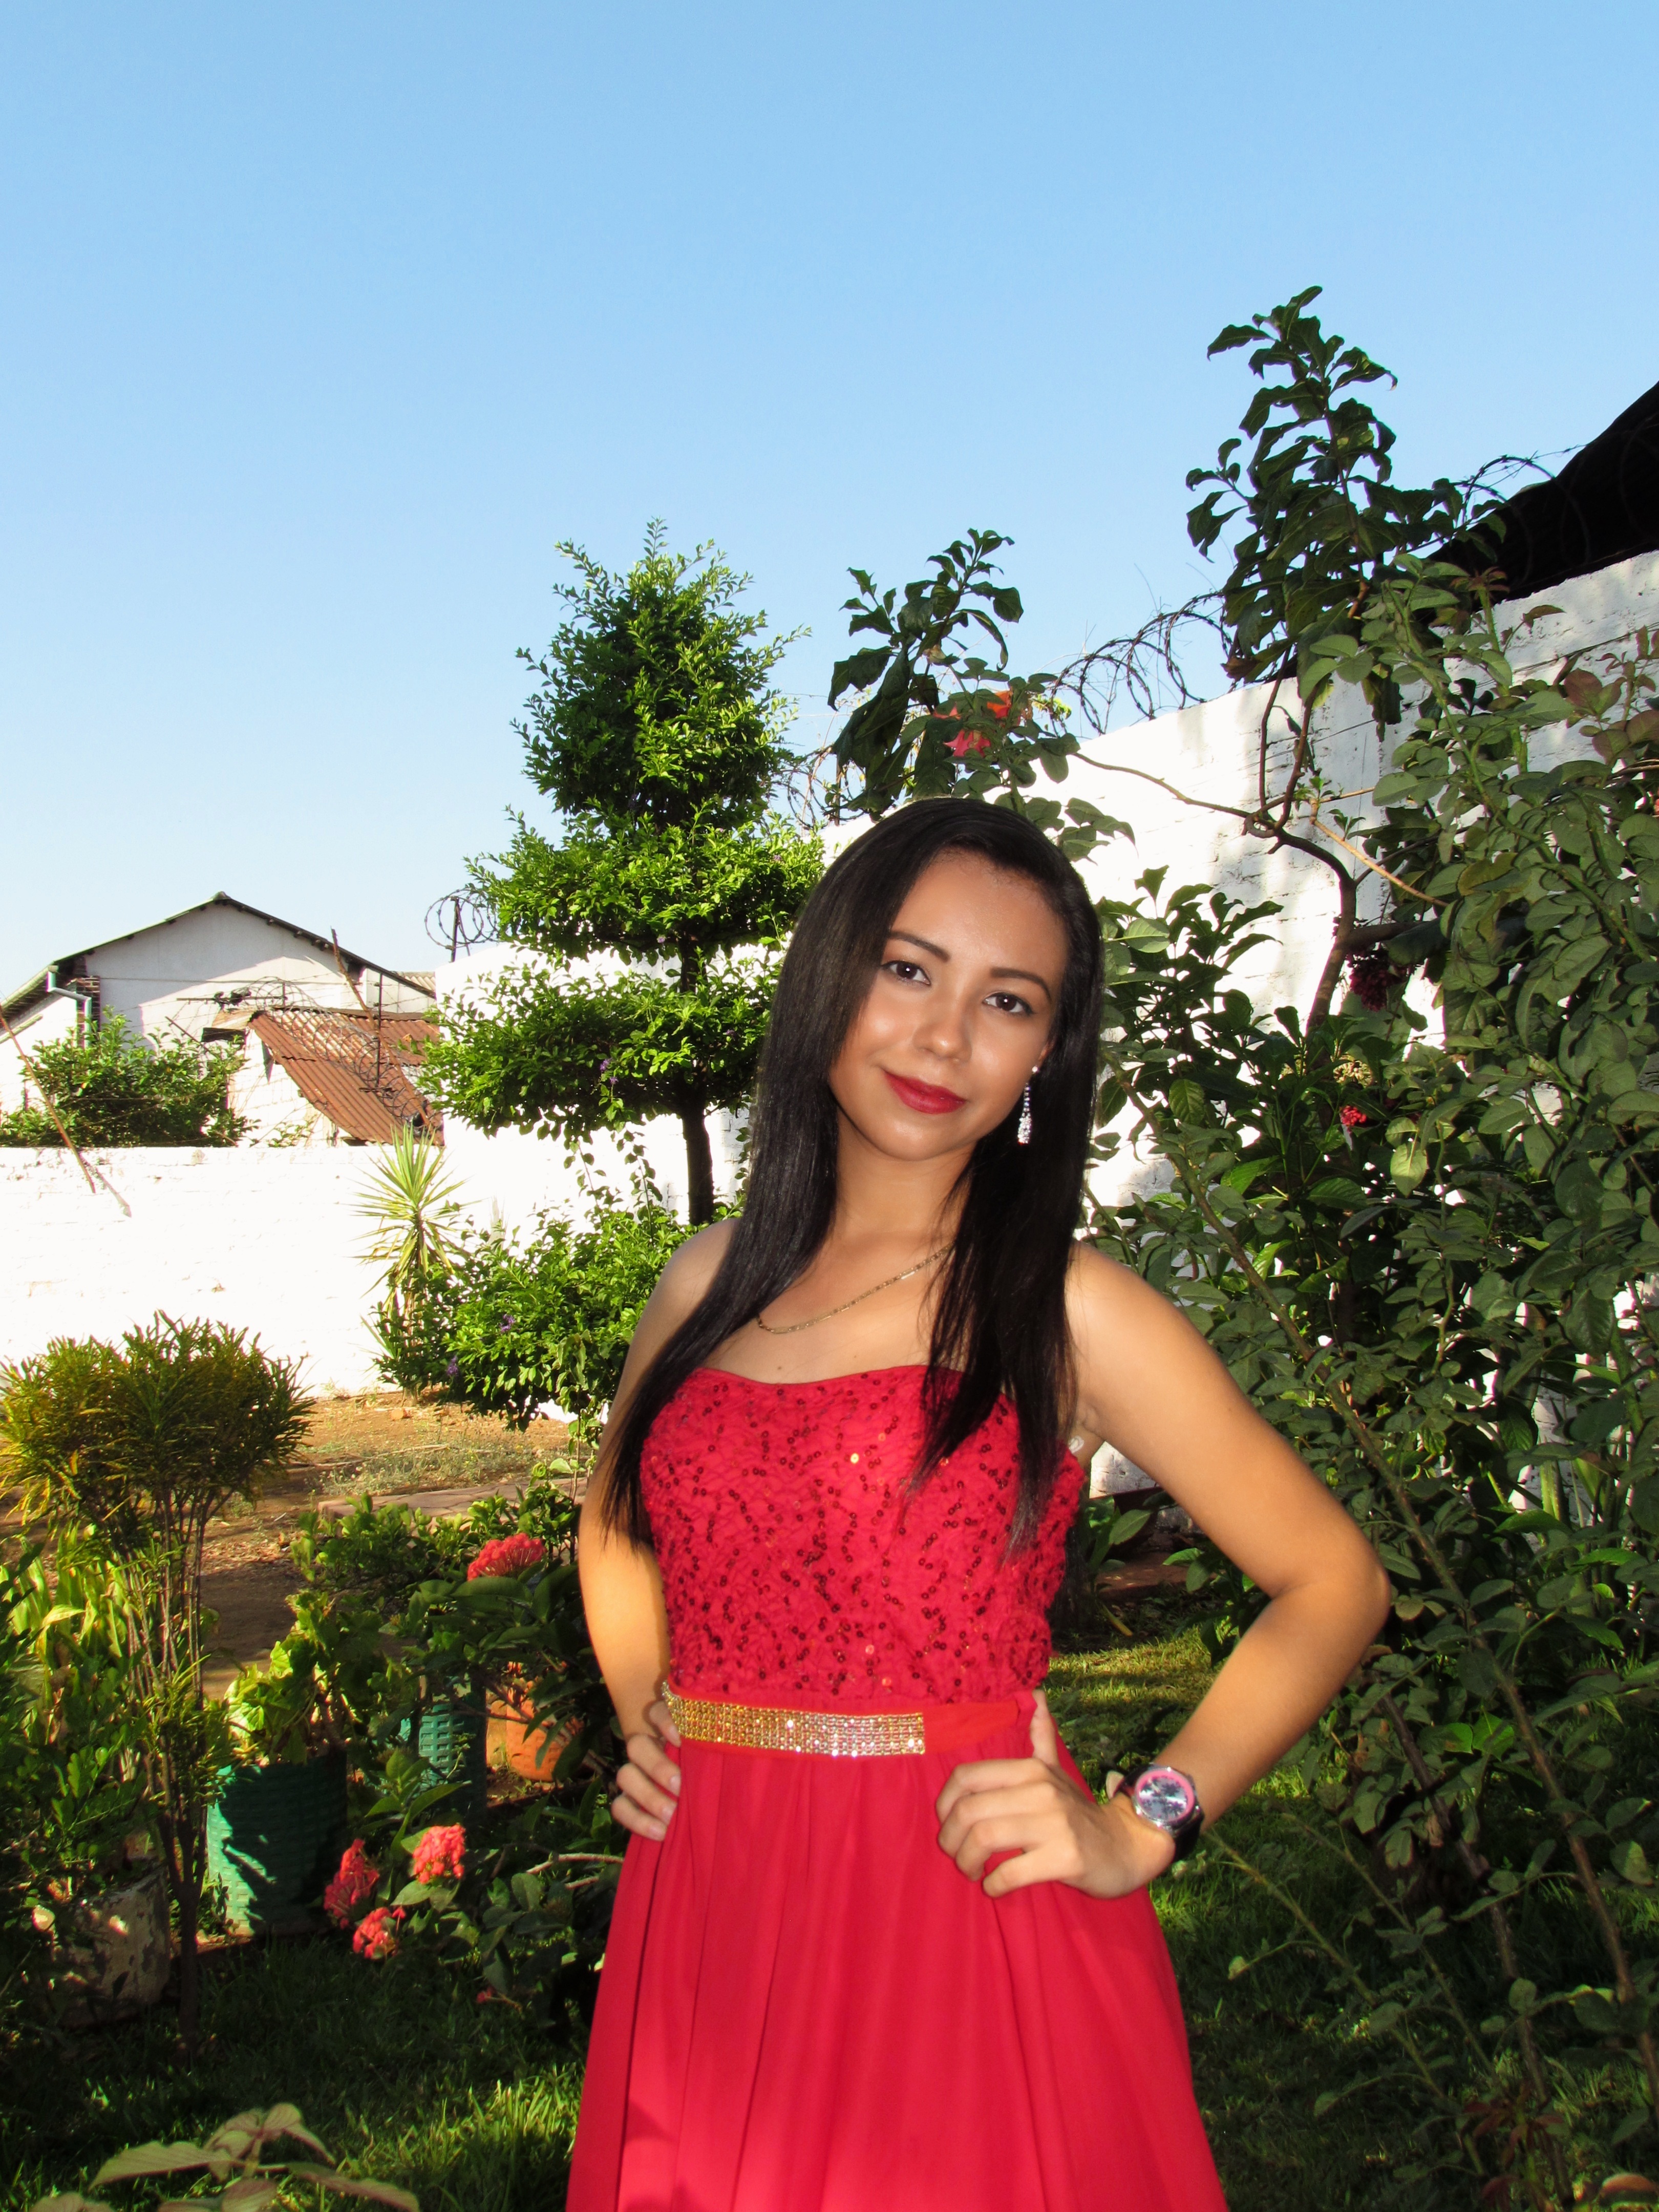
person, girl, photography, flower, female, portrait, model, red, fashion, clothing, lady, smiling, posing, face, dress, design, happy, women, look, pose, beauty, sexy, bella, abdomen, photo shoot, the model